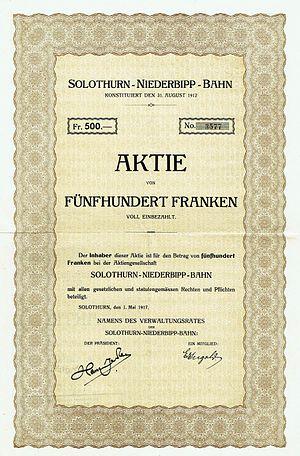
Le Chemin de fer Soleure – Niederbipp, est une des lignes ferroviaires qui composent les Aare Seeland mobil.